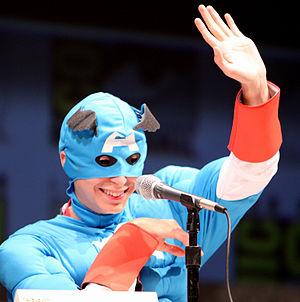
Scott Pilgrim ou Scott Pilgrim contre le monde au Québec est une comédie canado-américano-britannico-japonaise coécrite et réalisée par Edgar Wright, sortie en 2010. Il s'agit de l'adaptation de la série de comics Scott Pilgrim de Bryan Lee O'Malley, éditée chez Oni Press.